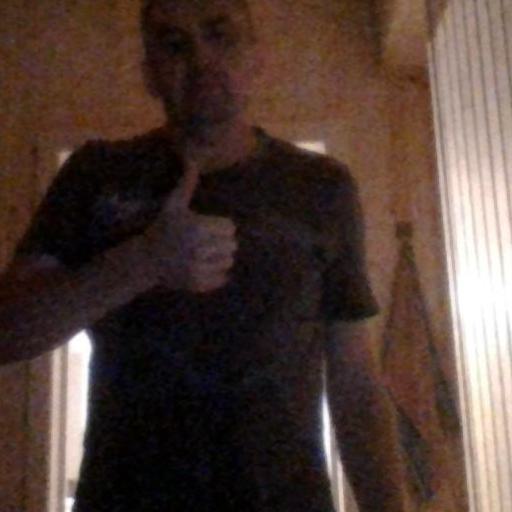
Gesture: like